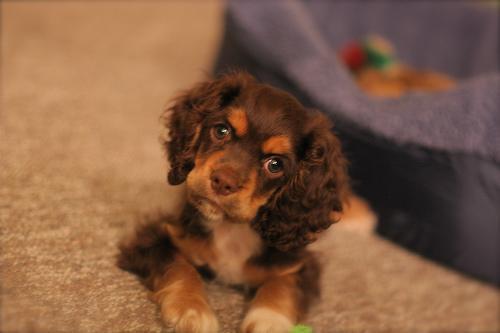
cocker_spaniel